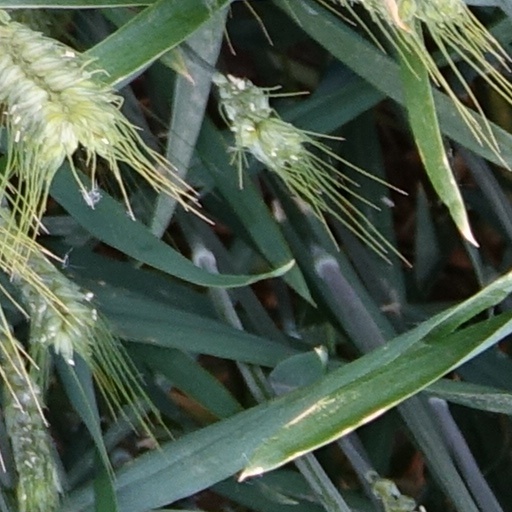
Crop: wheat